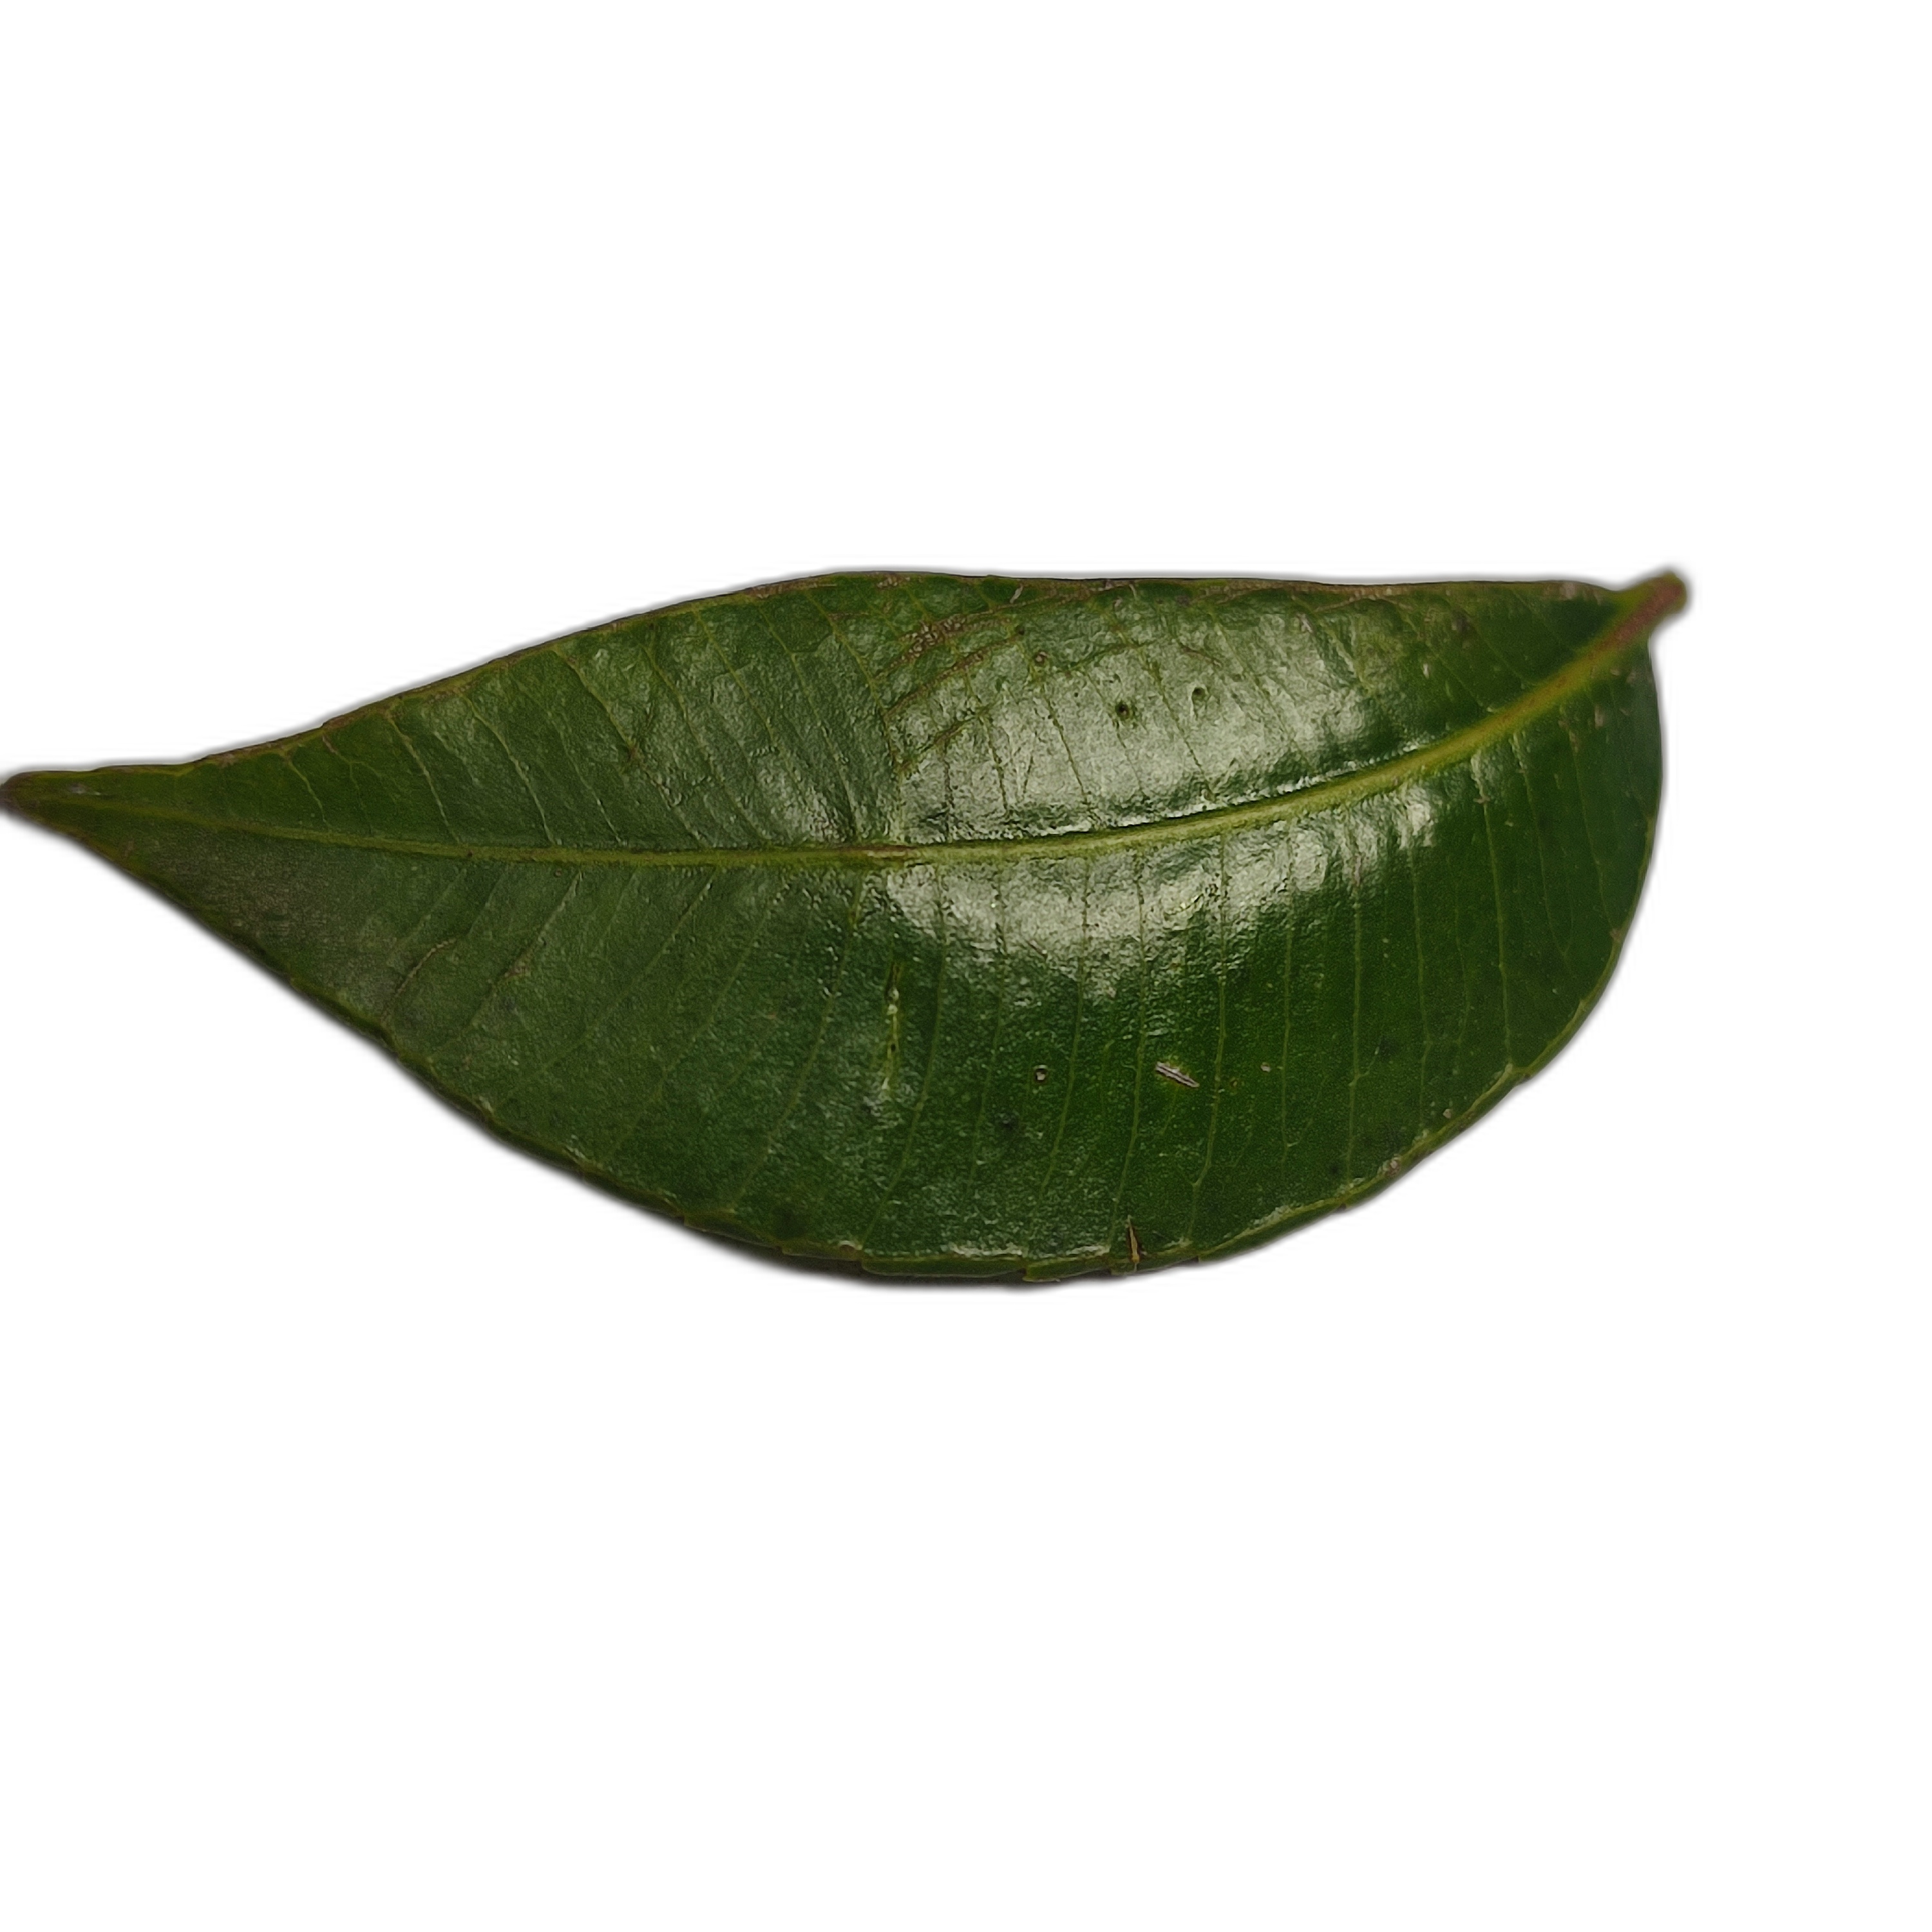
Label: healthy